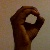
The image shows a hand gesture representing the letter 'O' in Indian Sign Language.